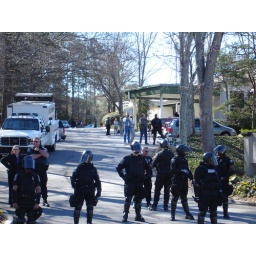
The camera guys in the middle were taking pictures of license plates when cars honked at us.